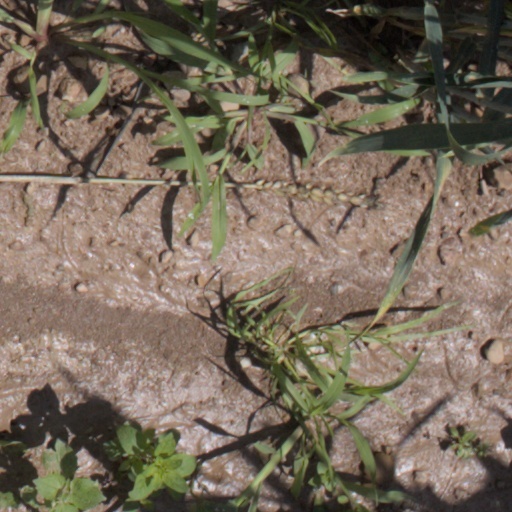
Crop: wheat